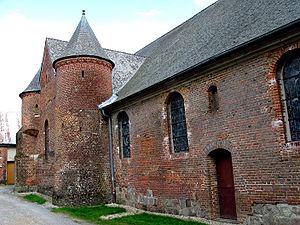
L'église Notre-Dame est une église située à Plomion, dans le département de l'Aisne, en France.
Plomion est une commune française située dans le département de l'Aisne, en région Hauts-de-France.